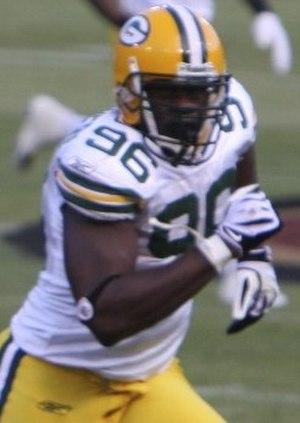
Michael Lewis Montgomery II est un joueur américain de football américain et de football canadien évoluant au poste de defensive end.